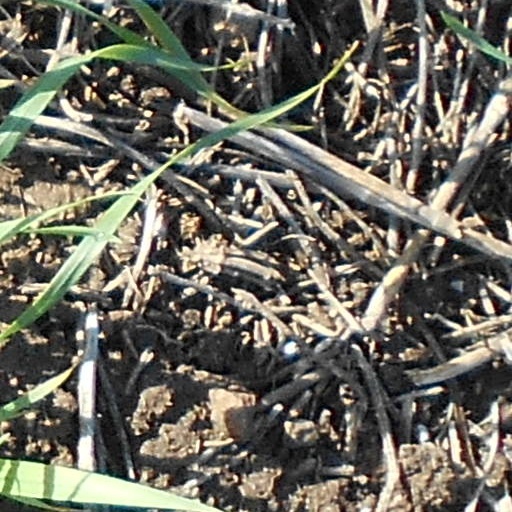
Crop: wheat